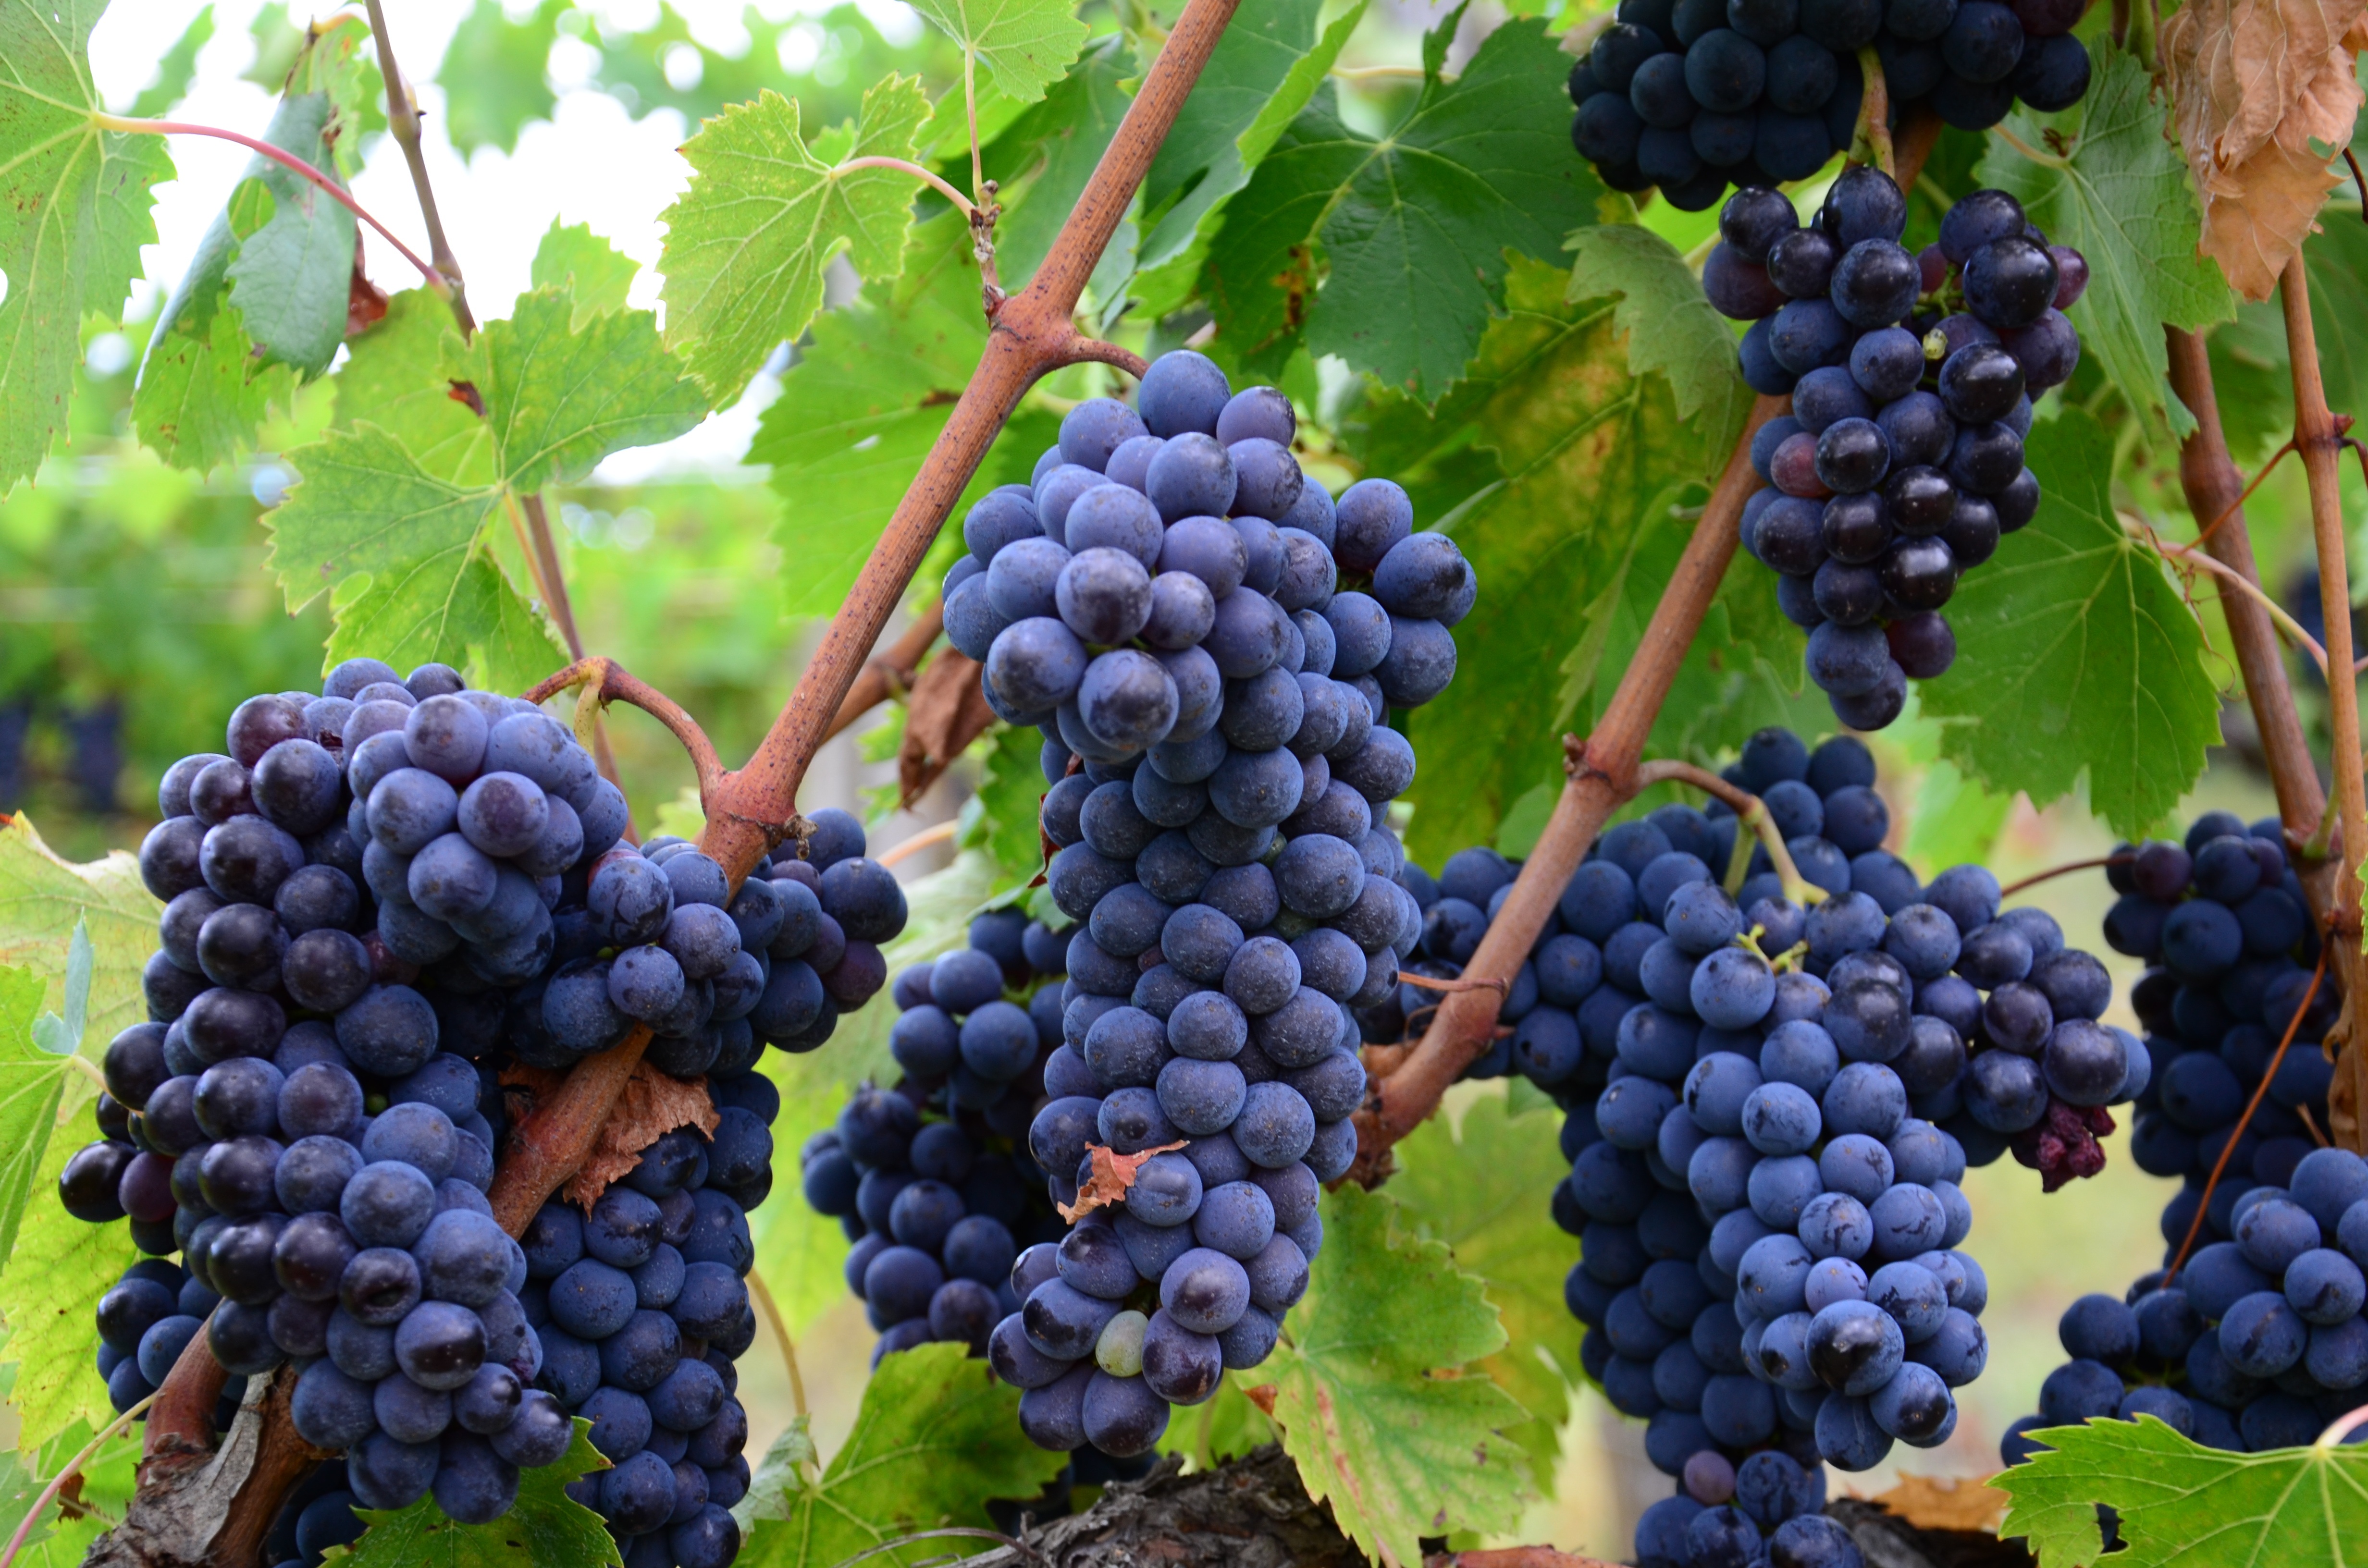
plant, grape, vine, wine, fruit, countryside, food, harvest, produce, italy, tuscany, agriculture, grapevine, shrub, winery, flowering plant, vitis, sultana, land plant, grapevine family, zante currant, vineyard grapes